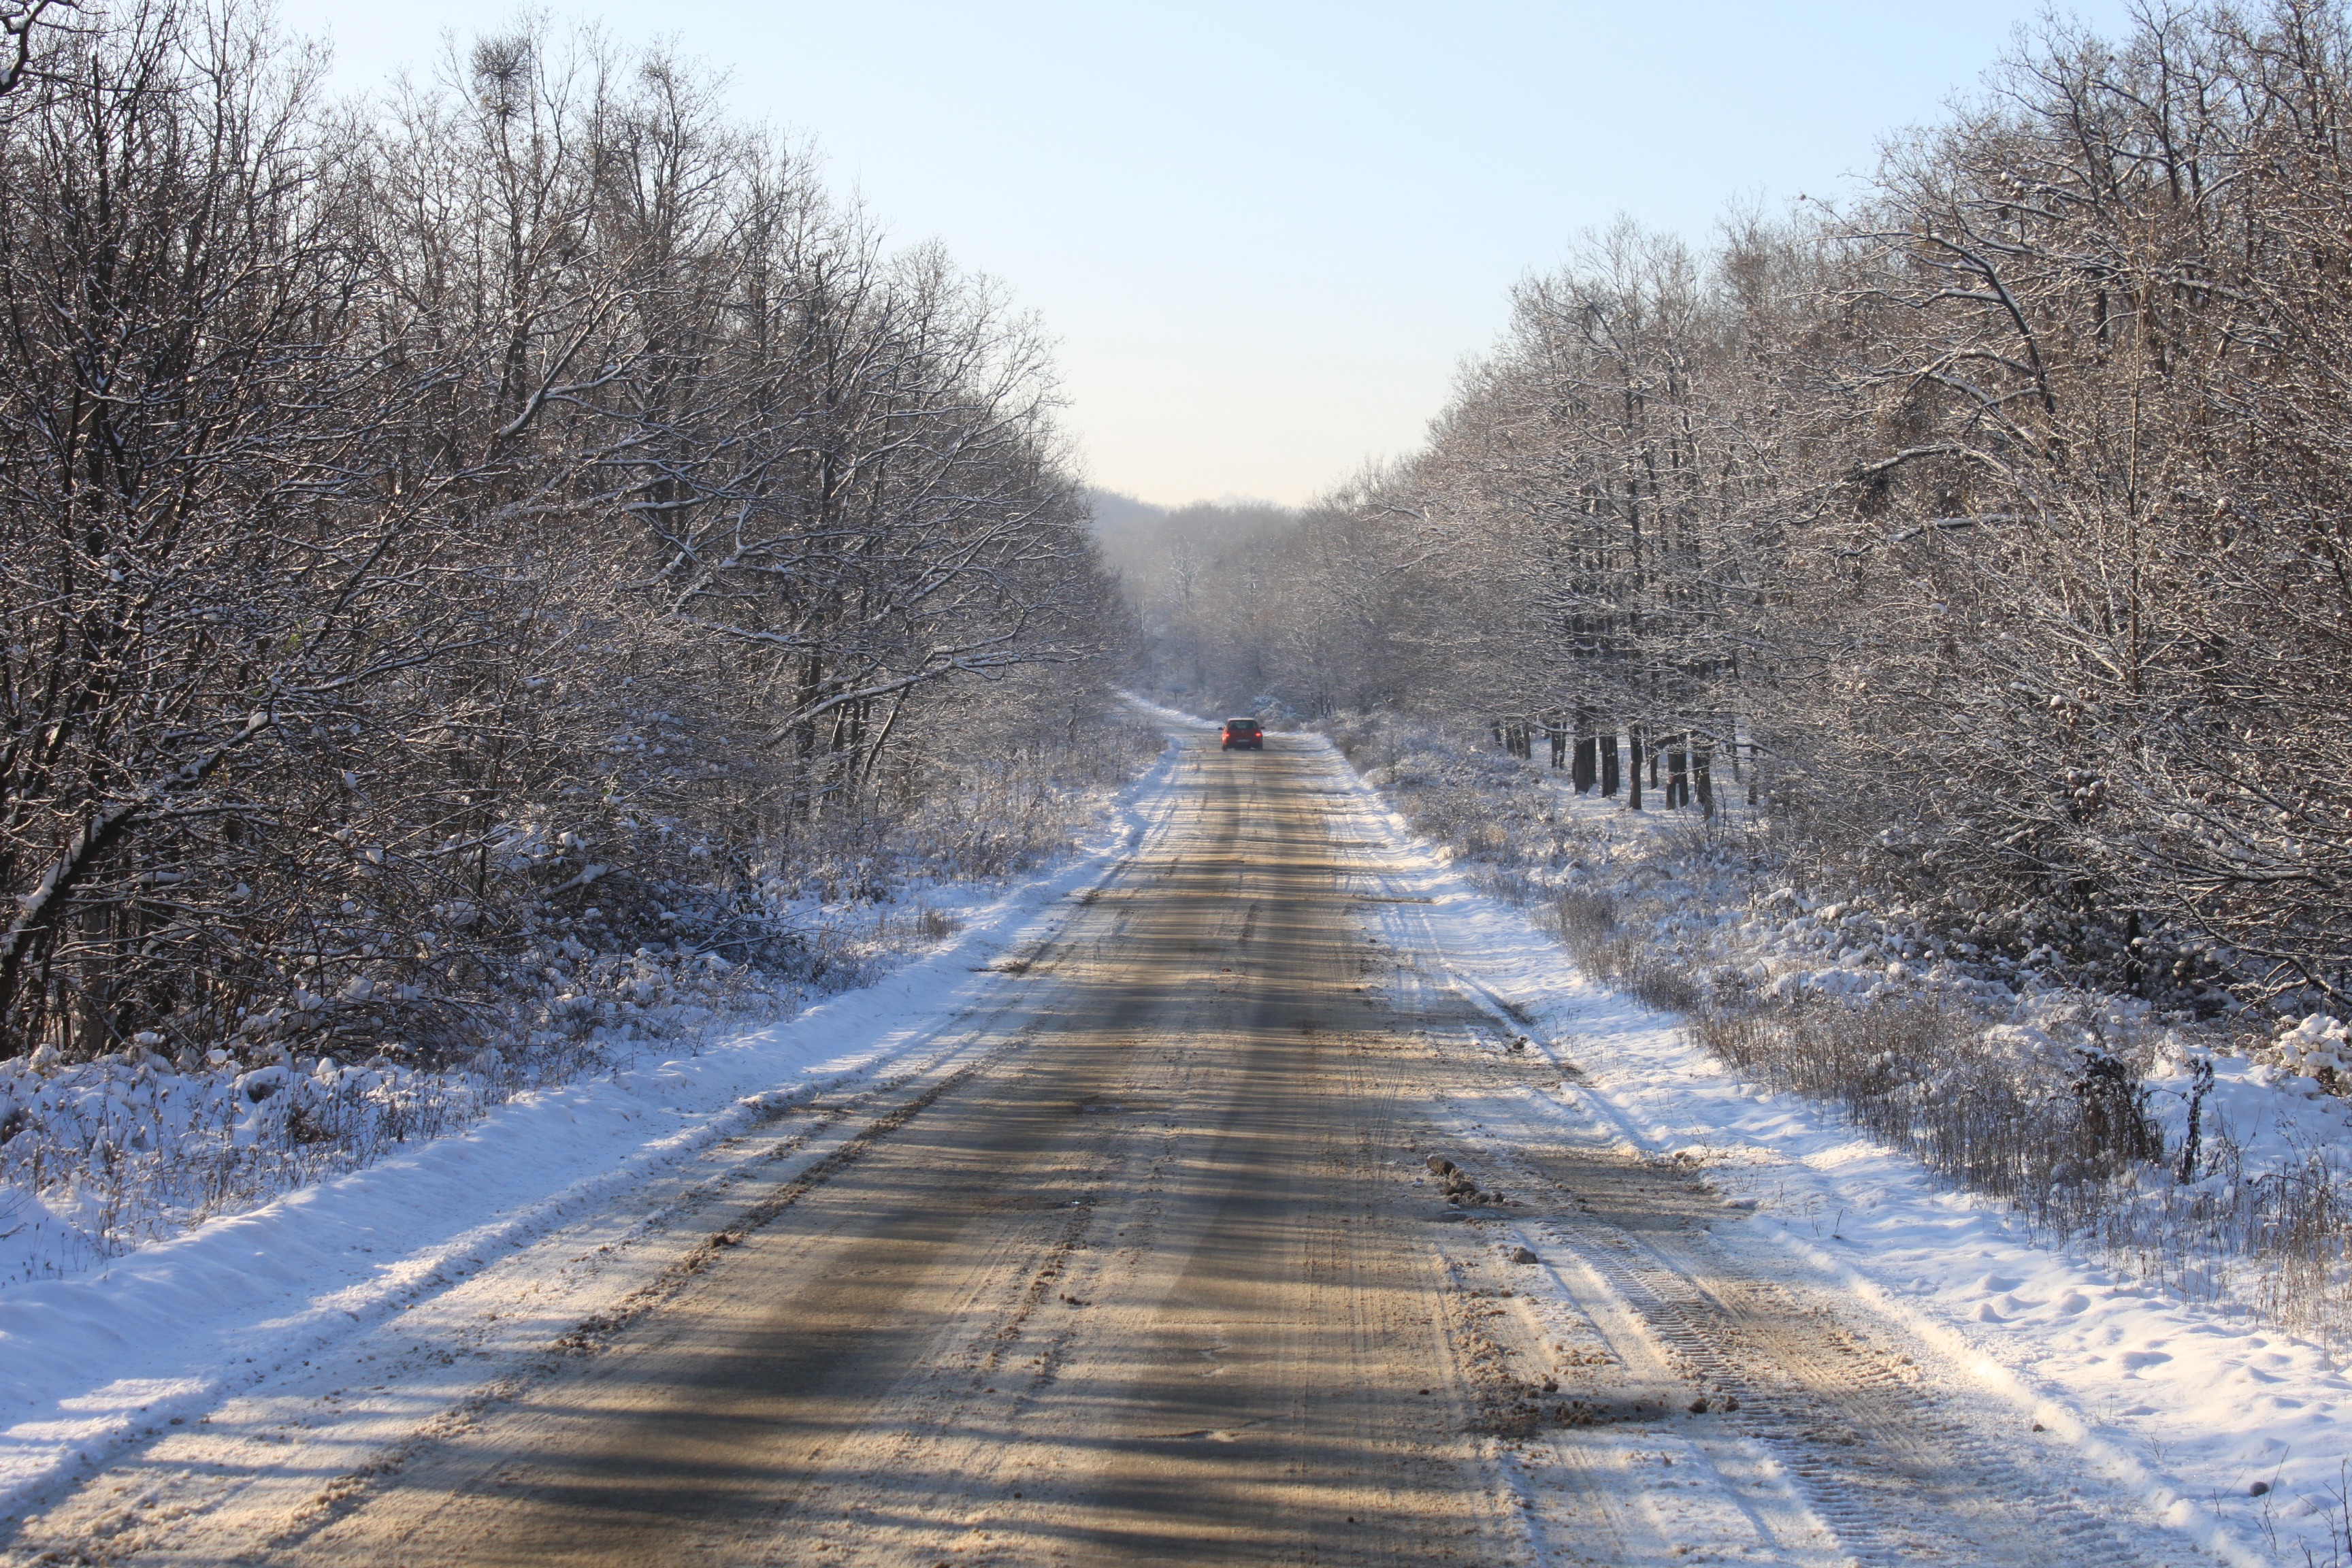
landscape, tree, nature, forest, snow, cold, winter, wood, road, white, sunlight, morning, frost, walkway, travel, ice, autumn, weather, snowy, season, waterway, trees, woodland, freezing, atmospheric phenomenon